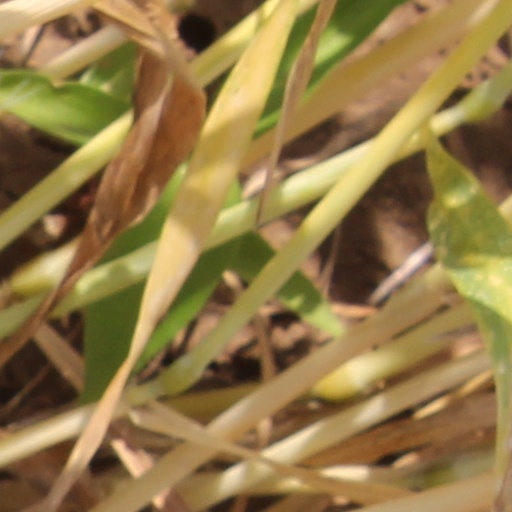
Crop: wheat